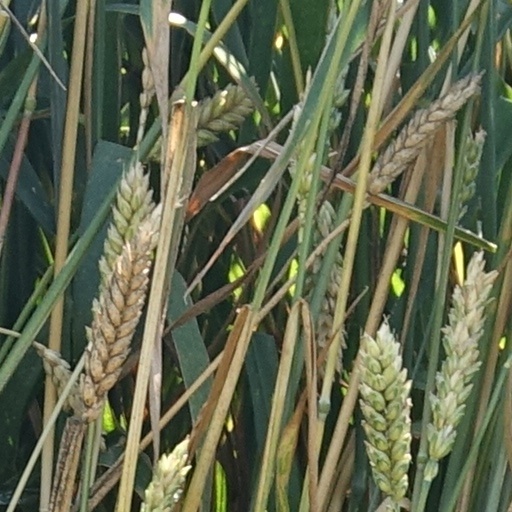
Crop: wheat